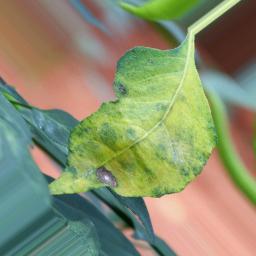
Label: cercospora